George Stevenson (Australian politician)

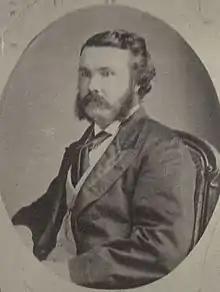
George John William Stevenson (1839–1893) South Australian journalist and politician

George John William Stevenson (7 May 1839 – 27 August 1893) was a lawyer, journalist and politician in the British colony of South Australia.